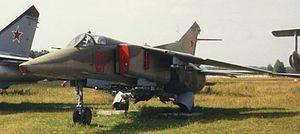
Le Mikoyan-Gourevitch MiG-27 est un avion d'attaque au sol russe dérivé du chasseur MiG-23 Flogger. Apparu dans les années 1970, le MiG-27 a été construit à pratiquement 900 exemplaires, dont 165 sous licence en Inde.
Le musée central des forces aériennes de la Fédération de Russie de Monino se situe sur le site de l'aérodrome de Monino à 40 km à l'est de Moscou, en Russie, et est l'un des musées les plus importants au monde de l'aviation, le plus important pour les avions russes.